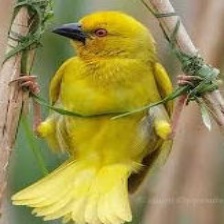
Species: EASTERN GOLDEN WEAVER
Scientific name: PLOCEUS SUBAUREUS